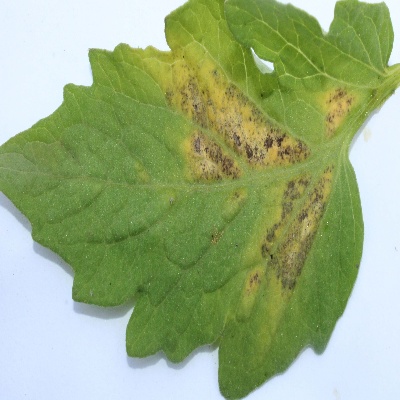
Crop: Tomato
Condition: verticulium wilt